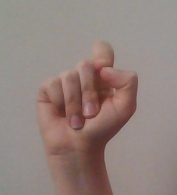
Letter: fa